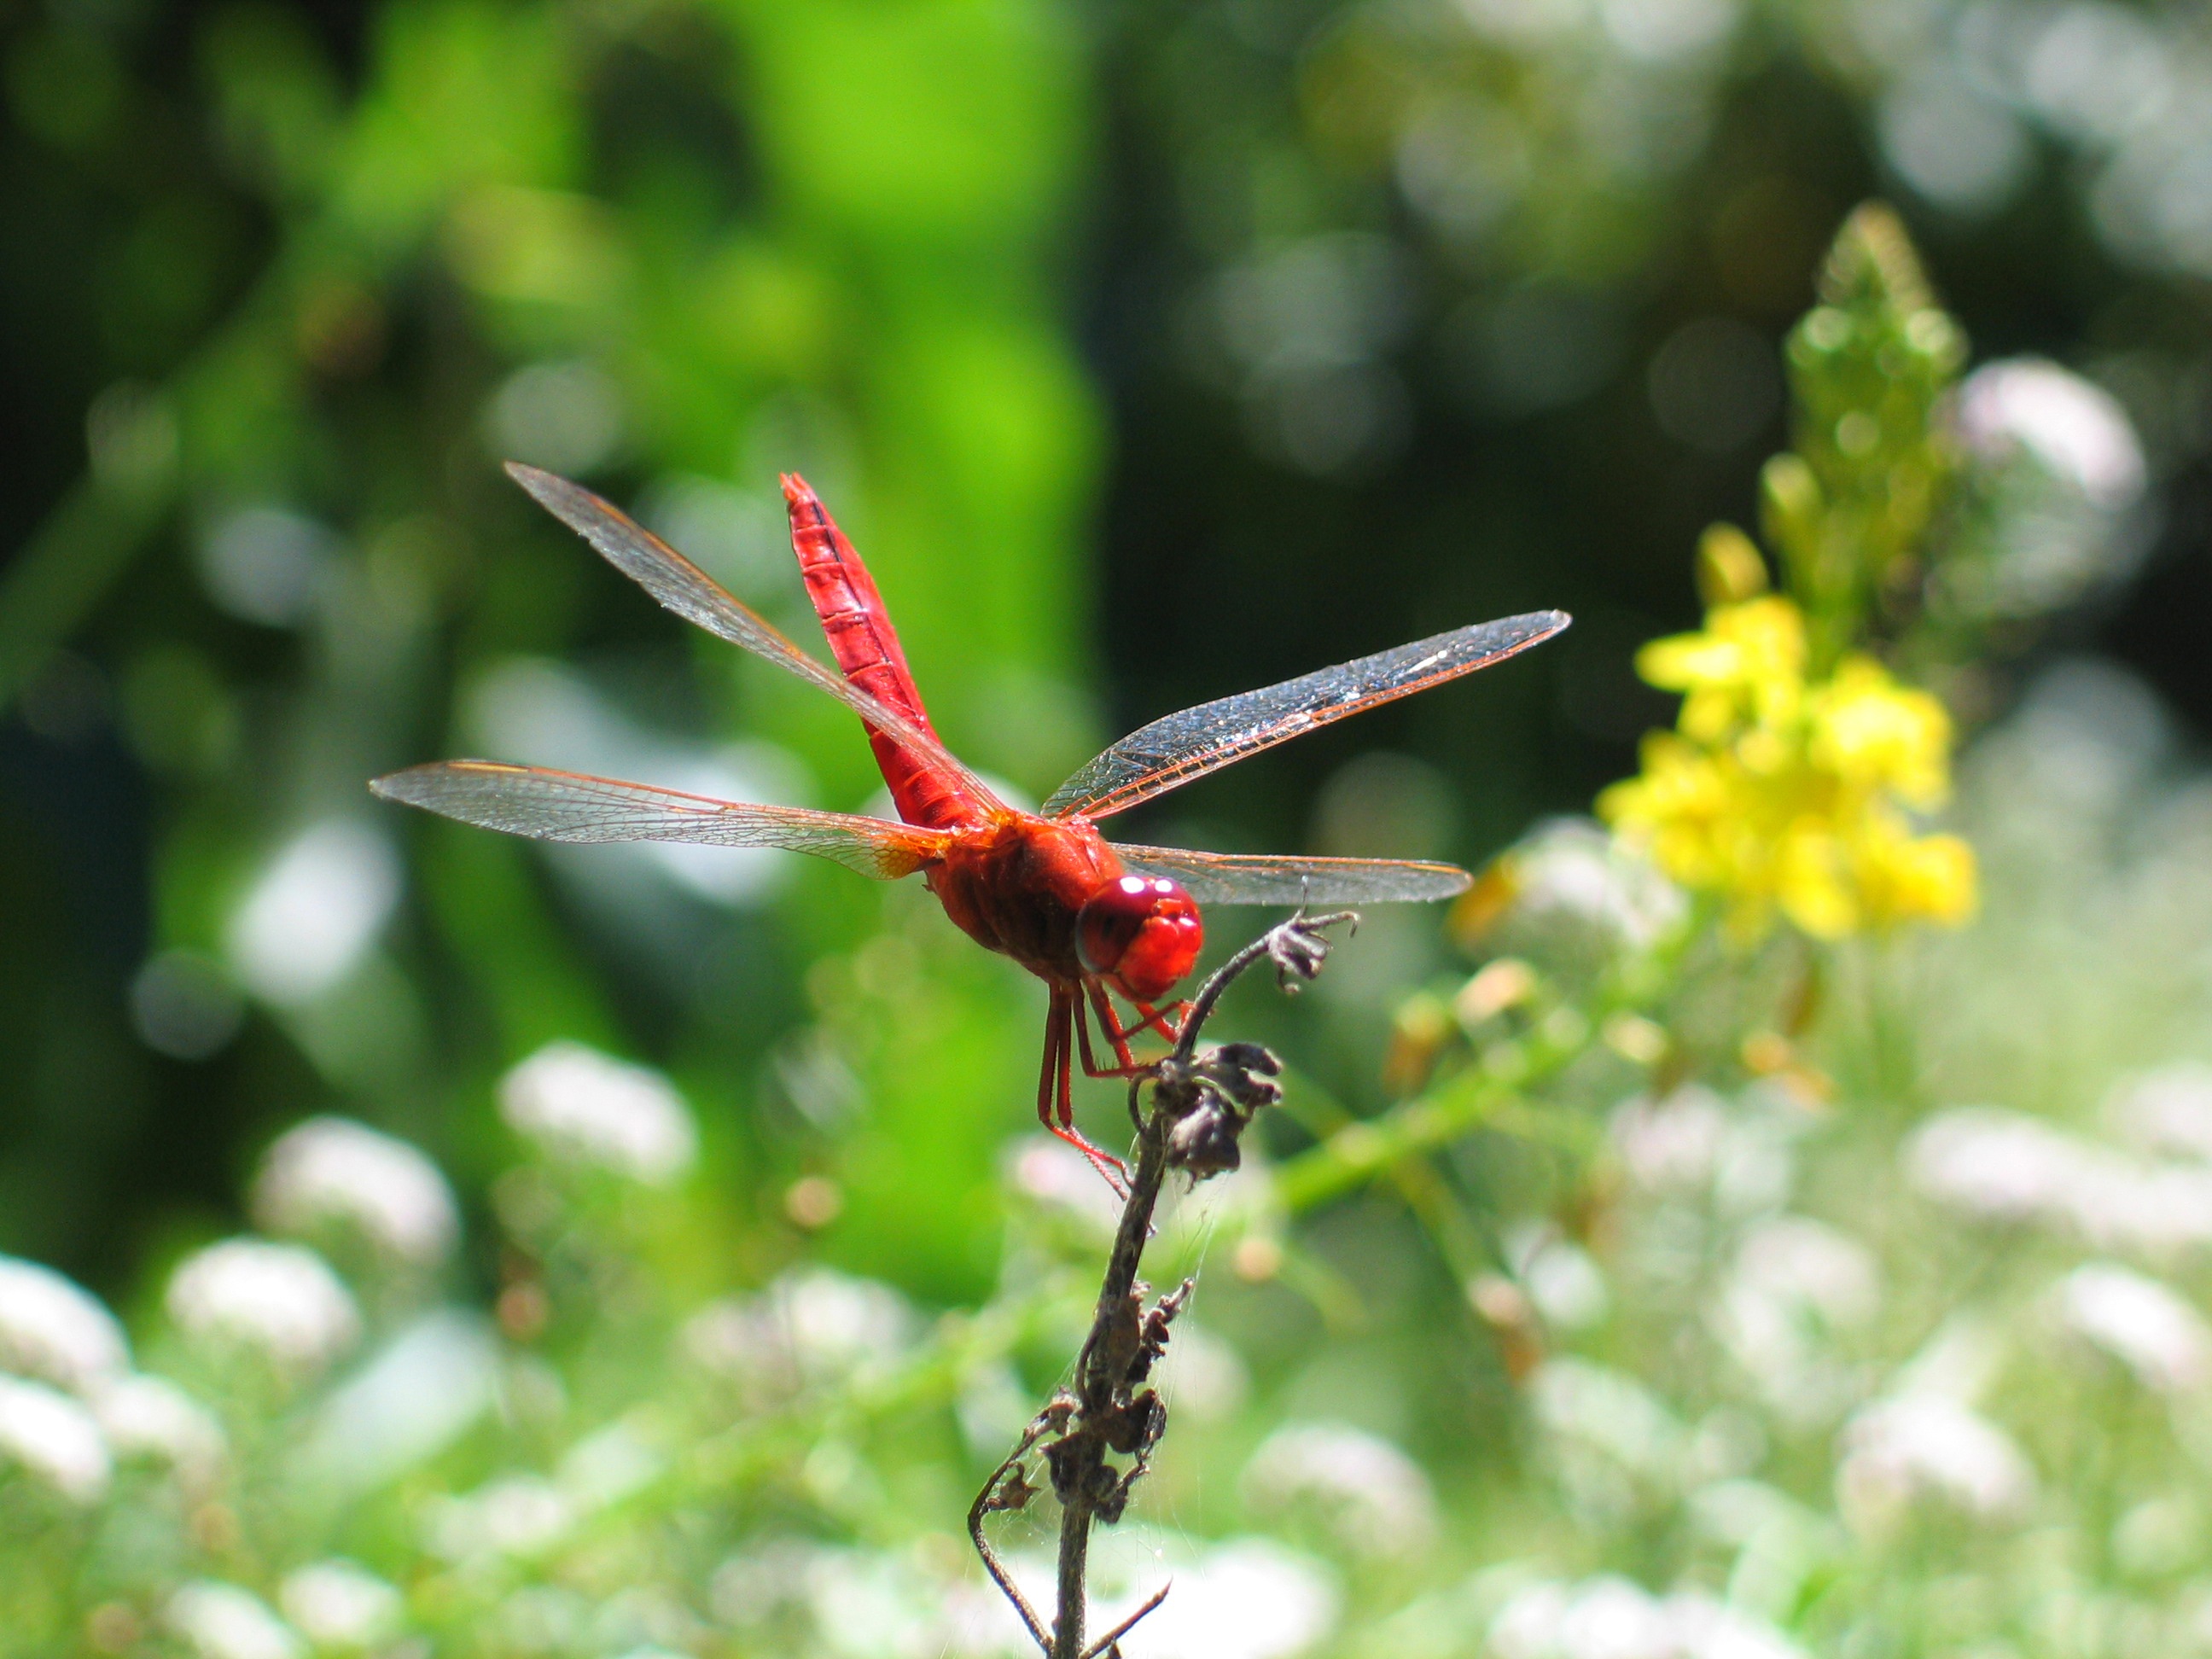
nature, wing, flower, flying, fly, wildlife, wild, antenna, red, insect, macro, flight, bug, botany, flora, fauna, plants, invertebrate, flowers, close up, legs, wings, eye, dragonfly, insects, dragon, beautiful, pretty, resting, flies, macro photography, arthropod, creepy crawly, dragonflies and damseflies, feelers